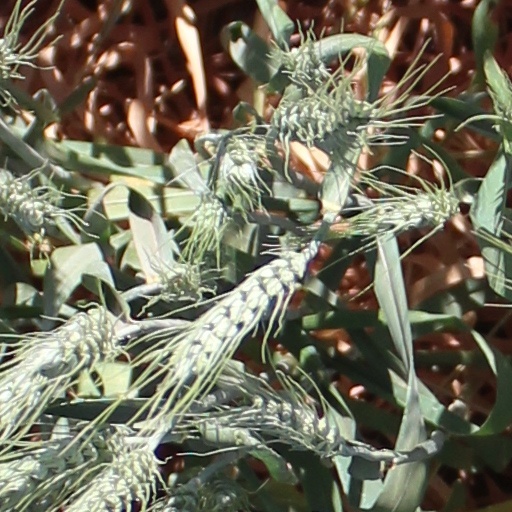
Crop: wheat